Bimetallism

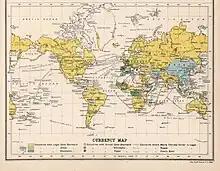
Map of world currency systems, 1907. Countries with a gold standard are highlighted in yellow, countries with a silver standard are highlighted in blue, countries with a bimetallic standard are highlighted in green.

During the 19th century there was a great deal of scholarly debate and political controversy regarding the use of bimetallism in place of a gold standard or silver standard (monometallism). Bimetallism was intended to increase the supply of money, stabilize prices, and facilitate setting exchange rates. Some scholars argued that bimetallism was inherently unstable owing to Gresham's law, and that its replacement by a monometallic standard was inevitable. Other scholars claimed that in practice bimetallism had a stabilizing effect on economies. The controversy became largely moot after technological progress and the South African and Klondike Gold Rushes increased the supply of gold in circulation at the end of the century, ending most of the political pressure for greater use of silver. It became completely academic after the 1971 Nixon shock; since then, all of the world's currencies have operated as more or less freely floating fiat money, unconnected to the value of silver or gold. Nonetheless, academics continue to debate, inconclusively, the relative use of the metallic standards.